Beer Barrel Polecats

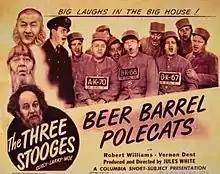

Beer Barrel Polecats is a 1946 short subject directed by Jules White starring American slapstick comedy team The Three Stooges (Moe Howard, Larry Fine and Curly Howard). It is the 88th entry in the series released by Columbia Pictures starring the comedians, who released 190 shorts for the studio between 1934 and 1959.